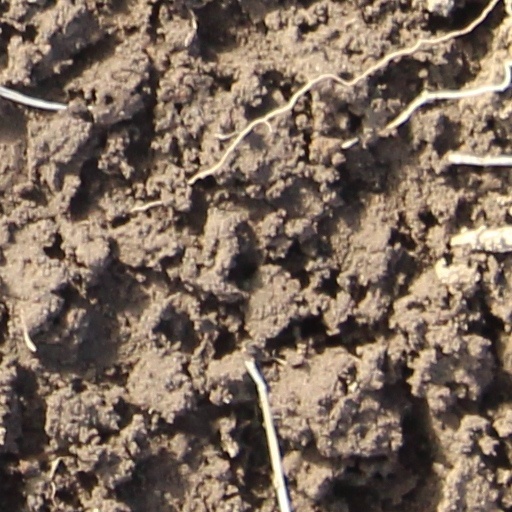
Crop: wheat